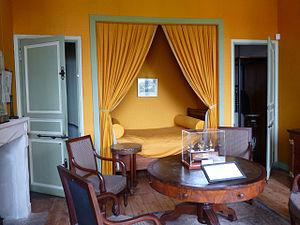
Chambre de Napoléon, où il séjourna en juillet 1815, Musée napoléonien (Ile d'Aix, Charente-Maritime). Il y rédigea sa lettre de reddition au prince-régent
Le musée napoléonien de l'île d'Aix est un musée français situé à Île-d'Aix en Charente-Maritime, qui fait partie des Musées nationaux napoléoniens. Partageant le label musée de France avec le musée africain tout proche, il abrite mobilier, armes, vêtements, portraits et divers objets évoquant l'épopée et la légende de l'empereur Napoléon Iᵉʳ qui séjourna dans cette maison du 8 au 15 juillet 1815 avant de se rendre aux Anglais et de quitter la France définitivement.
Le tourisme en Charente-Maritime constitue l'un des piliers de l'économie départementale.